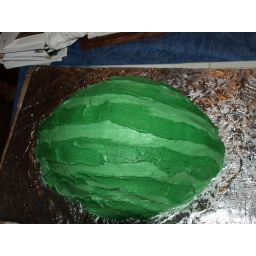
A cake in the shape if half of a watermelon for a friend - Doug, August 2009.